International Space Station

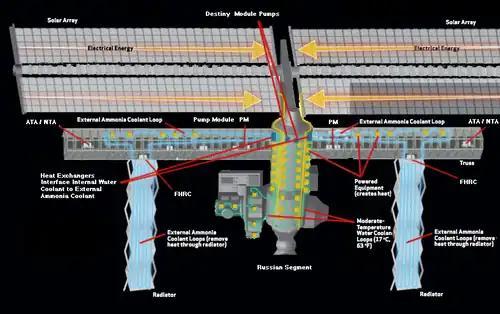
ISS External Active Thermal Control System (EATCS) diagram

In January 2020, NASA awarded Axiom Space a contract to build a commercial module for the ISS. The contract is under the NextSTEP2 program. NASA negotiated with Axiom on a firm fixed-price contract basis to build and deliver the module, which will attach to the forward port of the space station's "Harmony (Node 2)" module. Although NASA only commissioned one module, Axiom planned to build an entire segment consisting of five modules, including a node module, an orbital research and manufacturing facility, a crew habitat, and a "large-windowed Earth observatory". The Axiom segment was expected to greatly increase the capabilities and value of the space station, allowing for larger crews and private spaceflight by other organisations. Axiom planned to convert the segment into a stand-alone space station once the ISS is decommissioned, with the intention that this would act as a successor to the ISS. Canadarm2 is planned to continue its operations on Axiom Station after the retirement of ISS in 2030. In December 2024, Axiom Space revised their station assembly plans to require only one module to dock with the ISS before assembling Axiom Station in an independent orbit.